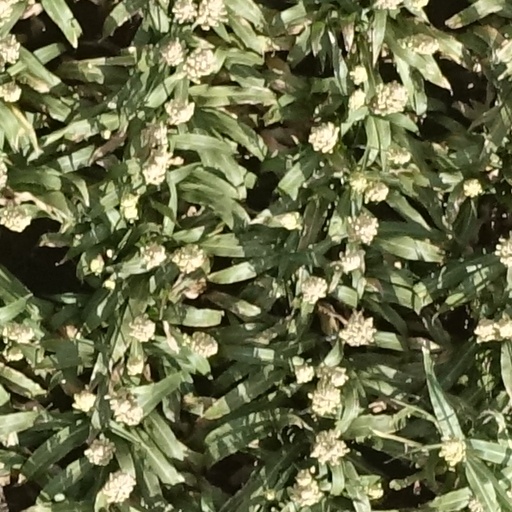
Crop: sorghum